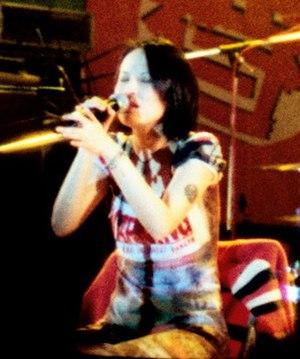
Faith Yang est une musicienne taïwanaise. Elle a grandi à Sydney en Australie et elle a étudié la biologie et la génétique à l' Université de Sydney. En 2000, Faith a remporté les Taiwan Golden Music Awards du meilleur interprète féminin en nomination pour le meilleur album """"